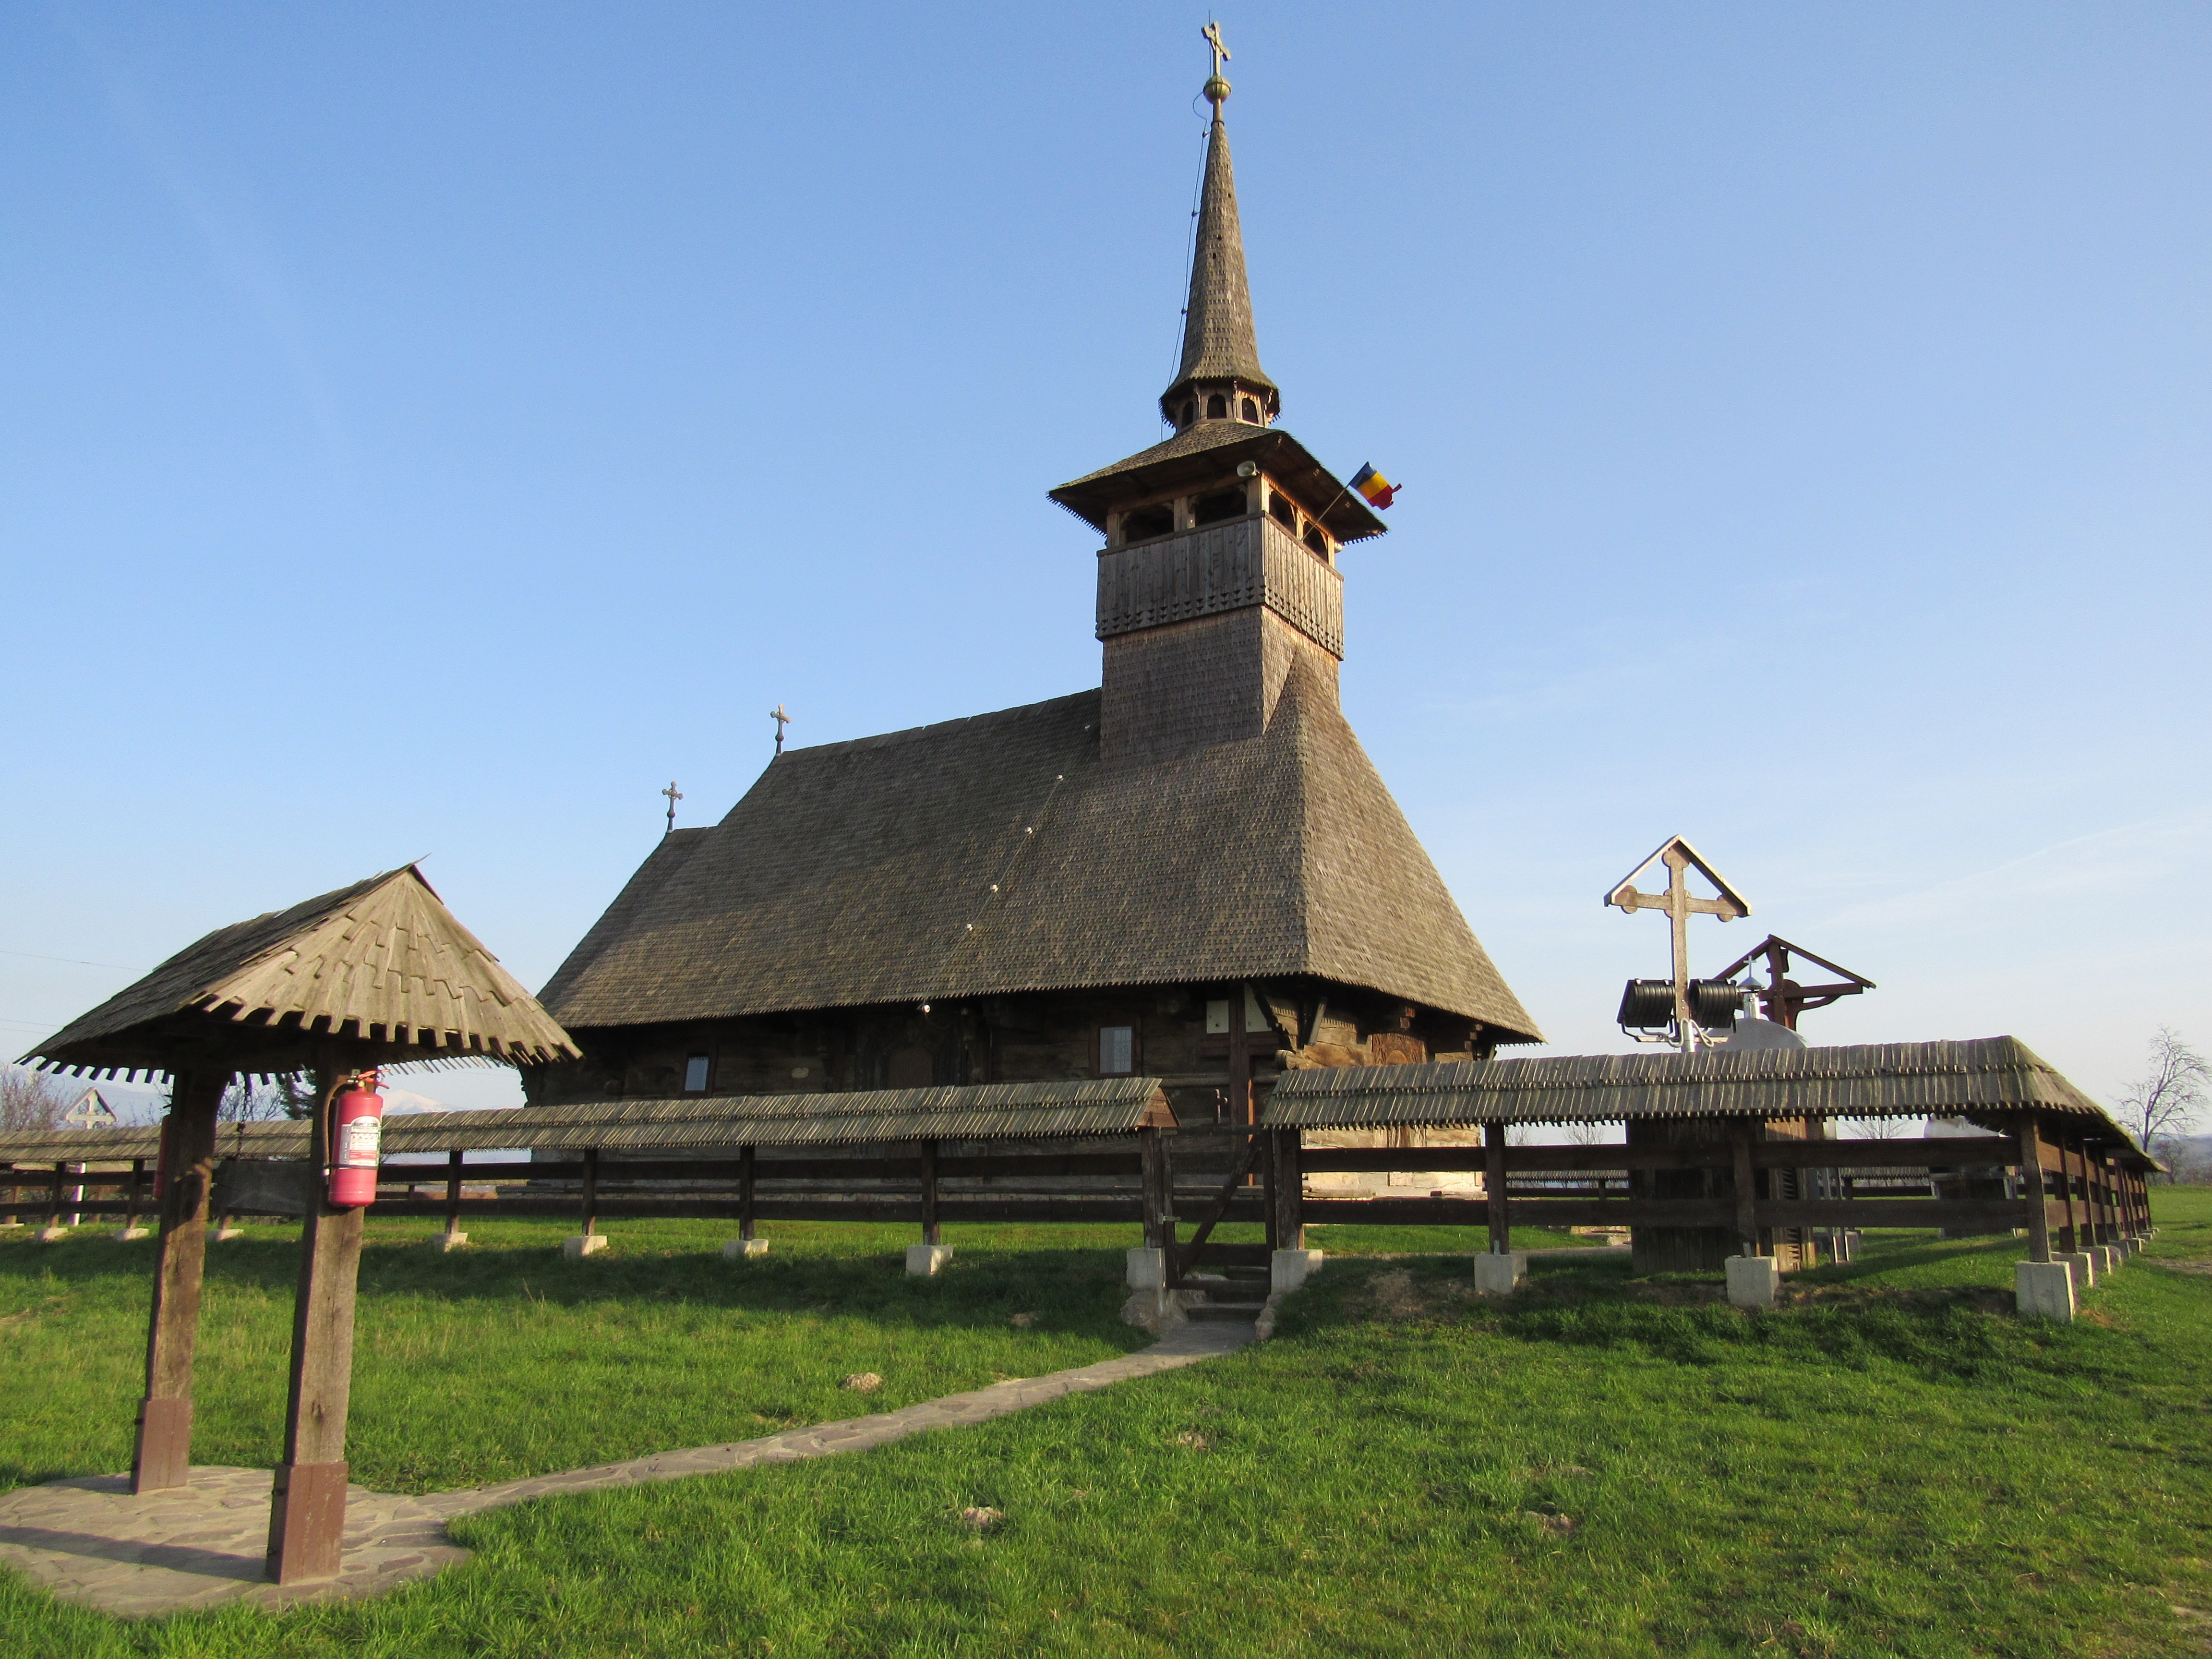
building, monument, tower, landmark, chapel, place of worship, romania, transylvania, crisana, wooden church, bihor, cucuceni